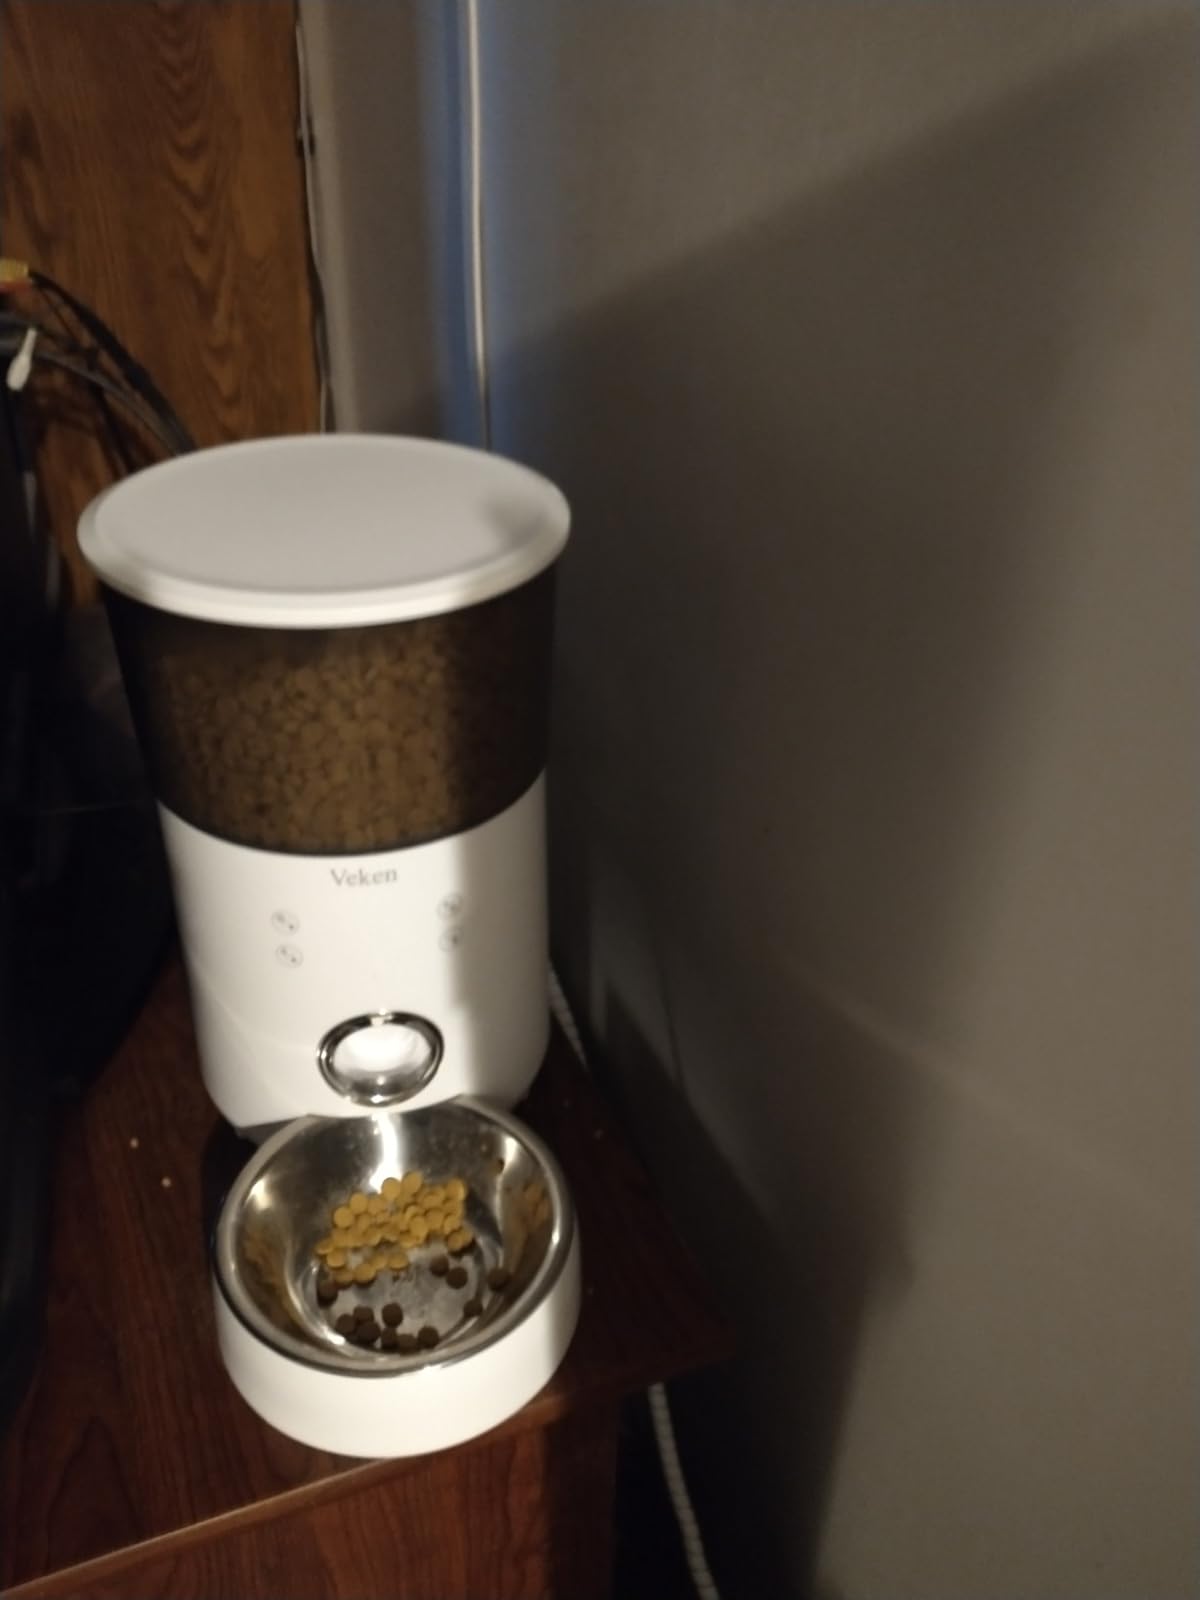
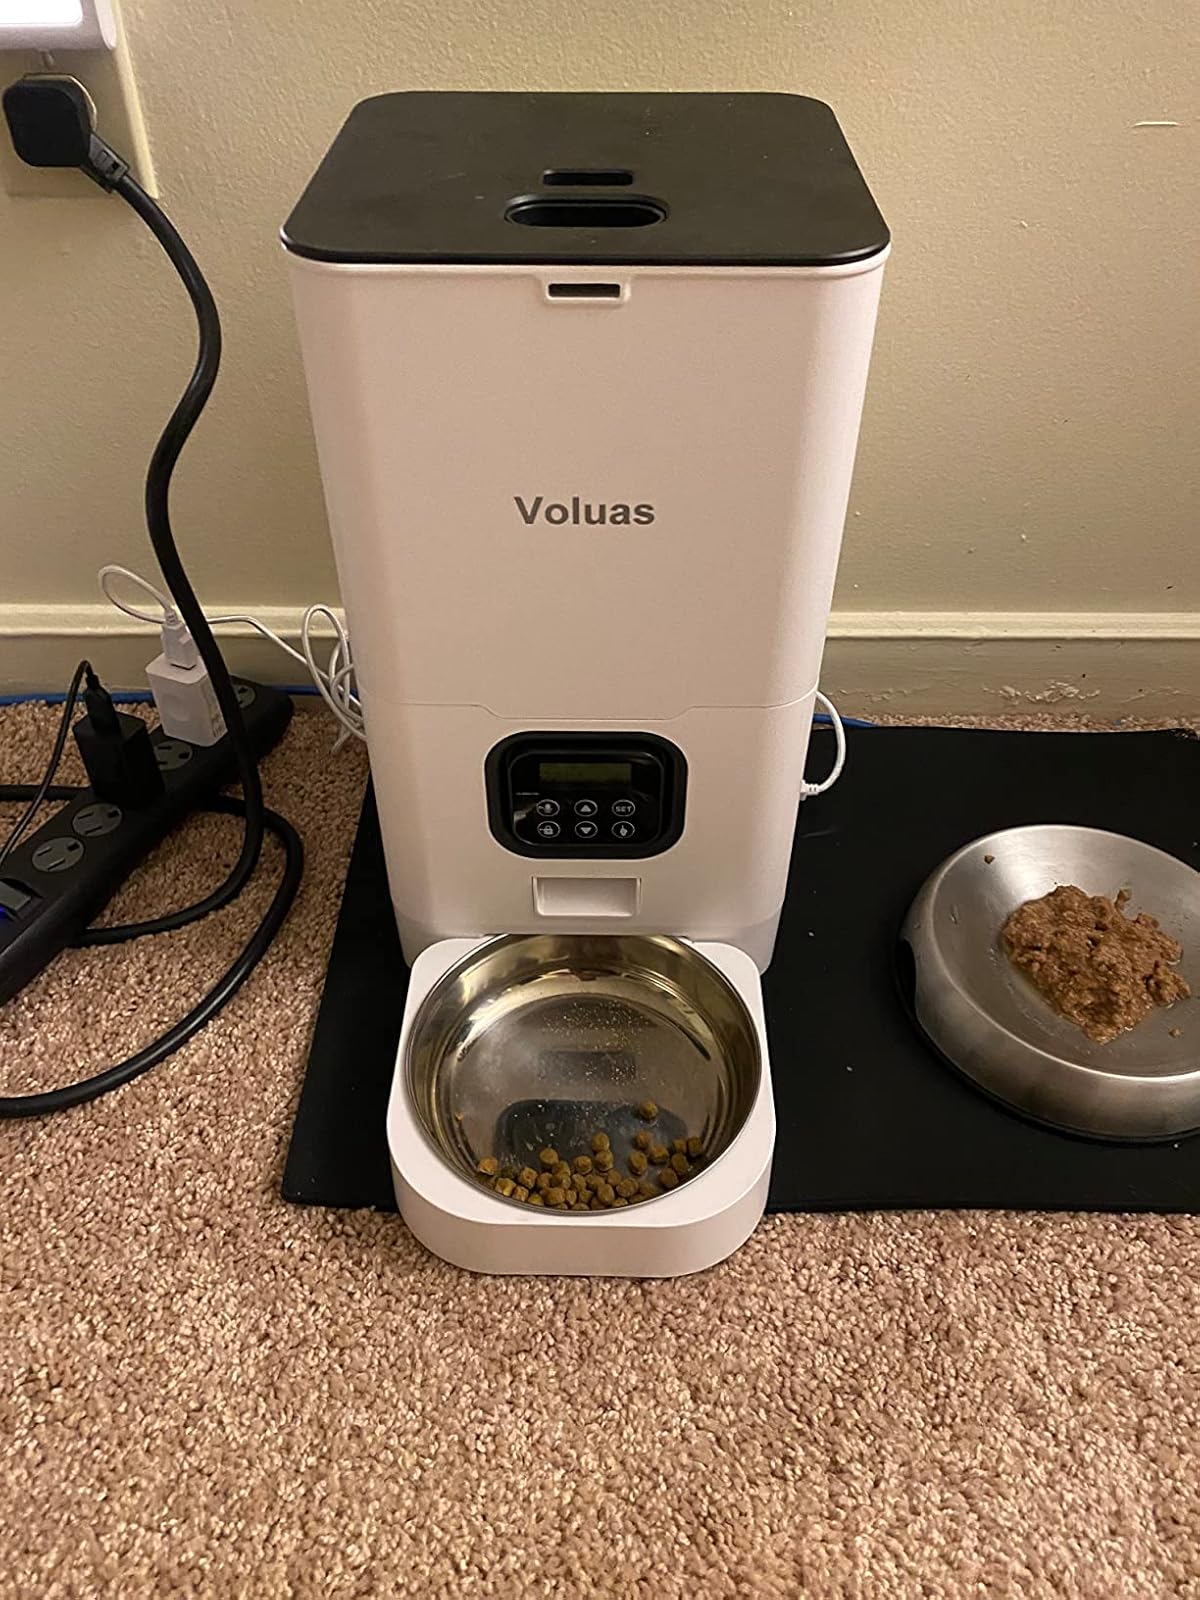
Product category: items_feeder
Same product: no